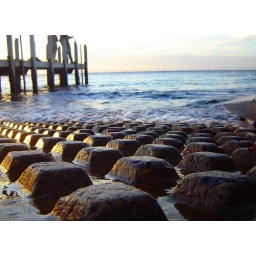
way down low watching the waves rush up the boat jetty in margaret river against the sunset